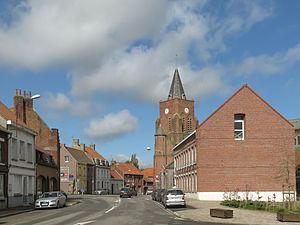
Caëstre, l'église dans la rue